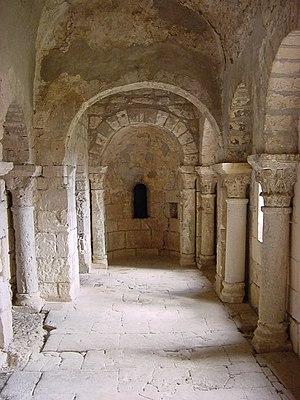
Près d'Arles, dans le département des Bouches-du-Rhône en France, sur le site de l'abbaye de Montmajour, l'Ermitage Saint-Pierre.
L'abbaye Saint-Pierre de Montmajour est une abbaye bénédictine fondée en 948 à environ quatre kilomètres au nord-est du centre historique d'Arles dans le département des Bouches-du-Rhône. Dès la fin du Xᵉ siècle elle devient l'une des abbayes les plus riches de Provence et le monastère se développe, entre le XIᵉ siècle et le début du XVIIIᵉ siècle, par la construction d'une série de bâtiments religieux et militaires. Abandonné à la fin du XVIIIᵉ siècle, puis fortement dégradé après la Révolution, cet ensemble architectural fait l’objet d’un classement au titre des monuments historiques par la liste de 1840, les bâtiments annexes étant classés en 1921.